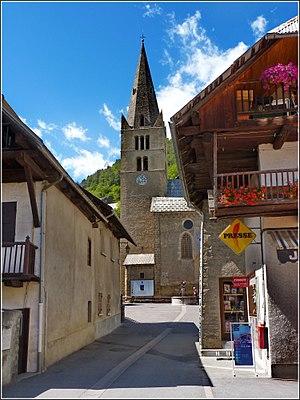
Vallouise-Pelvoux est, depuis le 1ᵉʳ janvier 2017, une commune nouvelle française située dans le Briançonnais, dans le département des Hautes-Alpes, en région Provence-Alpes-Côte d'Azur.
La vallée de la Vallouise, ou la Vallouise, est une vallée des Alpes françaises située dans le massif des Écrins et dans le département des Hautes-Alpes en région Provence-Alpes-Côte d'Azur. Elle se situe dans le Briançonnais et est une des portes du parc national des Écrins.